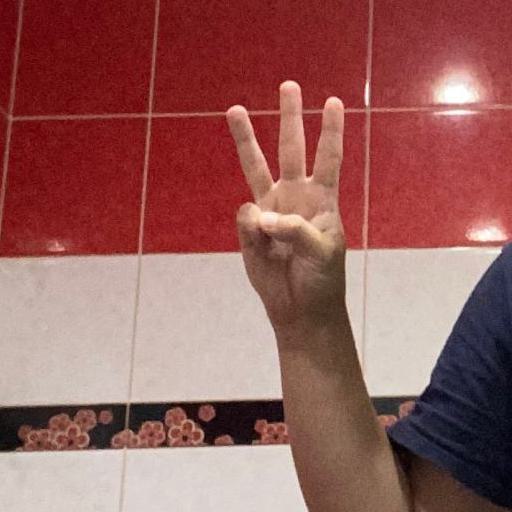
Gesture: three